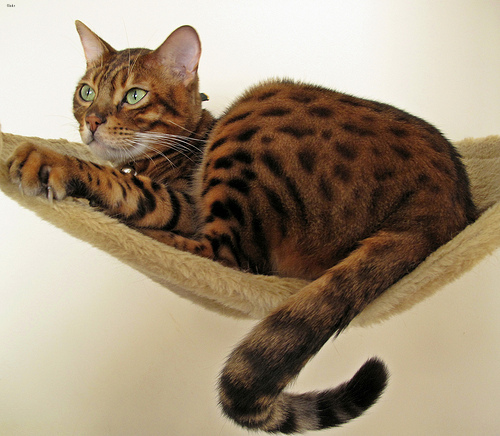
Animal: cat
Breed: bengal